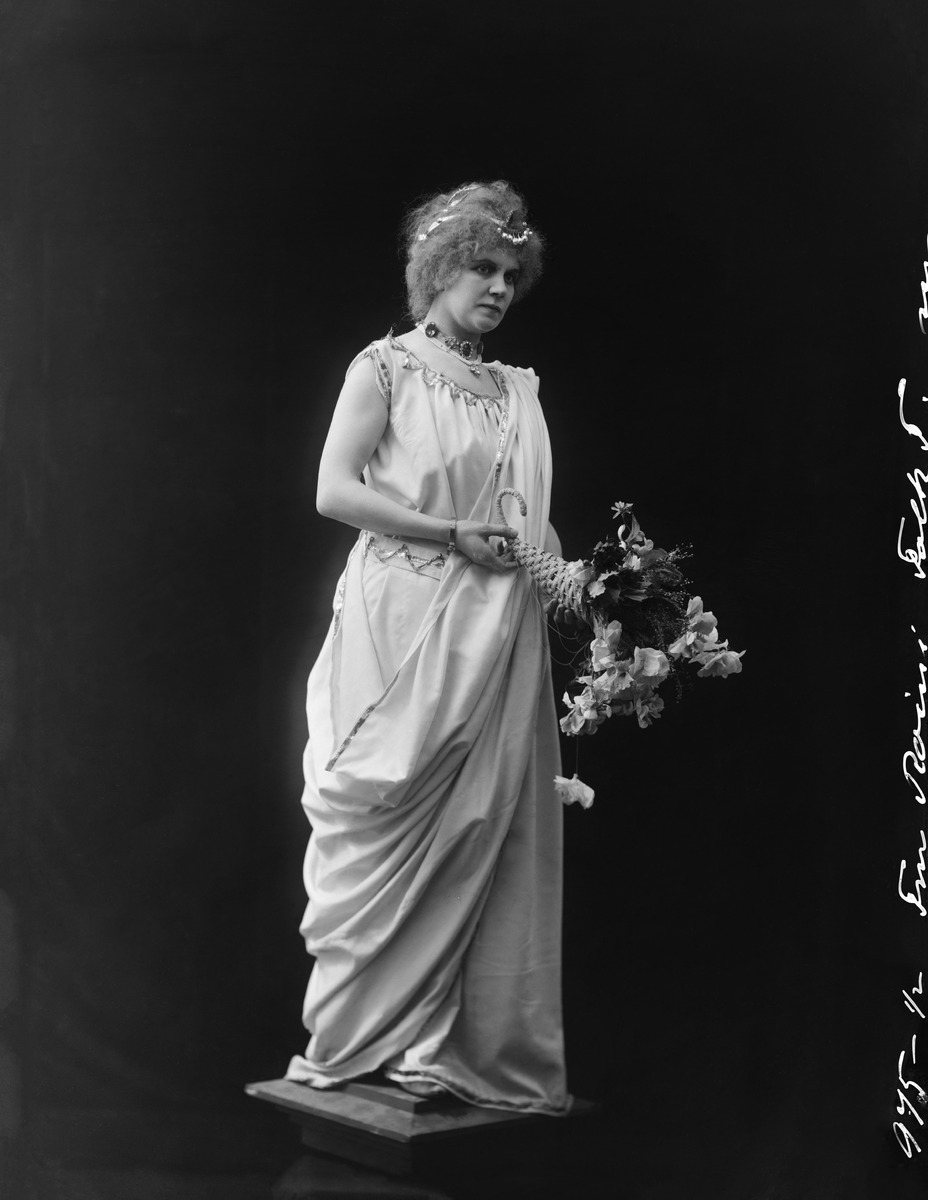
Rooliasuinen Folkteaternin näyttelijä Meri Roini.
sisällön kuvaus: Rooliasuinen Folkteaternin näyttelijä Meri Roini o.s. Salin (1872-1951). Hän näytteli  Suomalaisessa Teatterissa vuosina 1889–1898, Svenska Teaternissa Helsingissä 1898-1899 ja Folkteaternissa 1899-1904. mustavalkoinen
Kuvaaja: Nyblin, Daniel, valokuvaaja
Ajankohta: kuvausaika 1899-1904
Aiheet: Roini, Meri, näyttelijät, teatterit, rooliasut, kampaukset, näyttämötaiteilijat, korut, kukat, hiuskoristeet